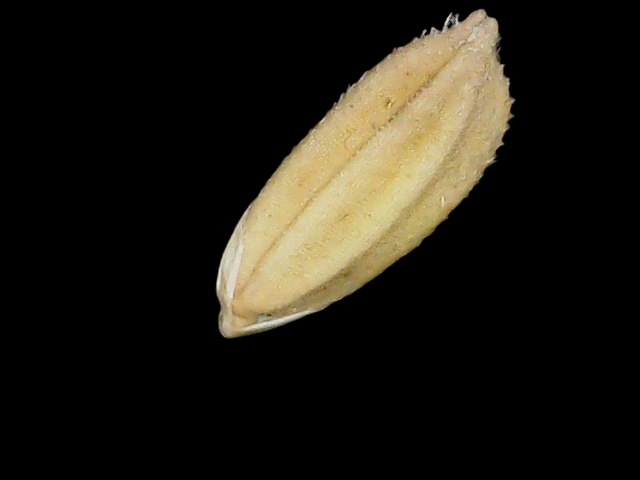
Rice variety: Bd33